Berlin Schönefeld Airport

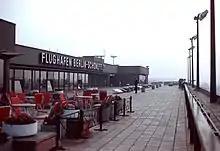
The airport's visitor terrace in 1988, prior to the fall of the Berlin Wall

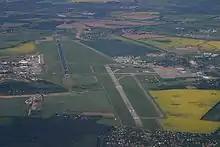
Aerial view before the start of the construction of Berlin Brandenburg Airport. Notice the differing layout compared to the Schönefeld Airport before closure, with a second concrete-surfaced runway near the main asphalt runway.

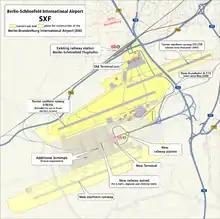
Map showing the infrastructure of the Schönefeld area and the relationship between the new and old airports

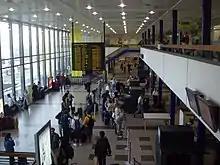
Terminal B main hall

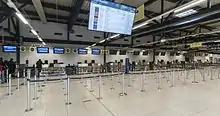
Terminal D check-in area

On 15 October 1934, construction began to build three long runways to serve the Henschel aircraft plant in Schönefeld. By the end of the Second World War, over 14,000 aircraft had been built. On 22 April 1945, the facilities were occupied by Soviet troops, and the plant was dismantled and demolished. By late 1947, the railway connection had been repaired and agricultural machinery was built and repaired on the site.